Barbara Fredrickson

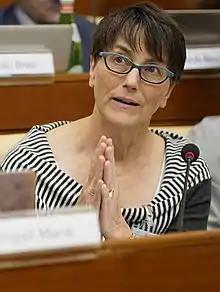
Barbara Fredrickson at the Pontifical Academy of Sciences, 2019

Fredrickson is a social psychologist who conducts research in emotions and positive psychology. Her main work is related to her broaden-and-build theory of positive emotions, which suggests that positive emotions lead to novel, expansive, or exploratory behavior, and that, over time, these actions lead to meaningful, long-term resources such as knowledge and social relationships. She is the author of "Positivity: Top-Notch Research Reveals the 3-to-1 Ratio That Will Change Your Life" (2009), a general-audience book that draws on her own research and that of other social scientists. The book's thesis is largely drawn from her work with Marcial Losada, claiming a mathematical ratio for happiness. The ratio, however, was, "based on a series of erroneous and, for the most part, completely illusory 'applications' of mathematics." Fredrickson was unable to reproduce the math behind her research published with Losada and in a later response the mathematical models for the paper were formally withdrawn.